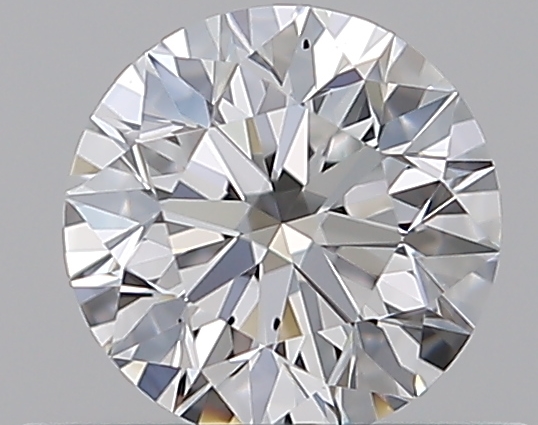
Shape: round
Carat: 0.5
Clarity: VS2
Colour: D
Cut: EX
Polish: EX
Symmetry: EX
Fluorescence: F
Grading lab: GIA
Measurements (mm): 5.02 x 5.05 x 3.18